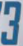
Number: 3